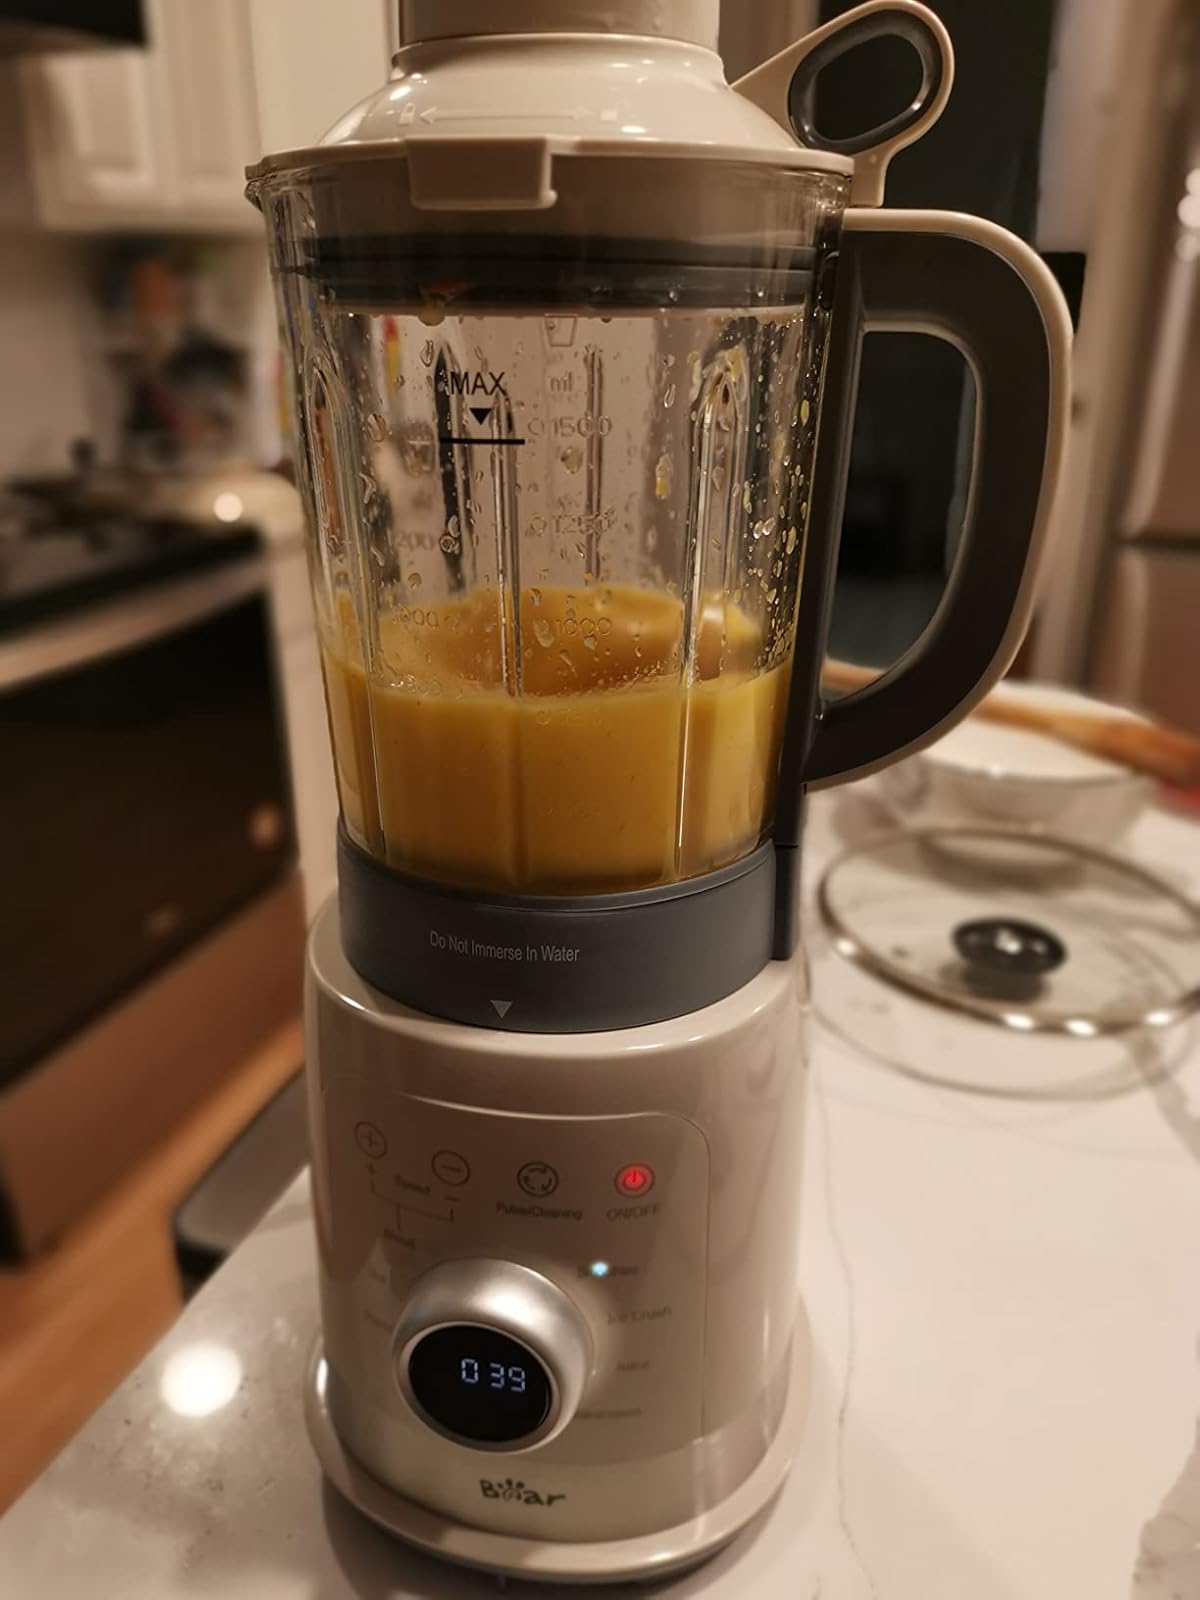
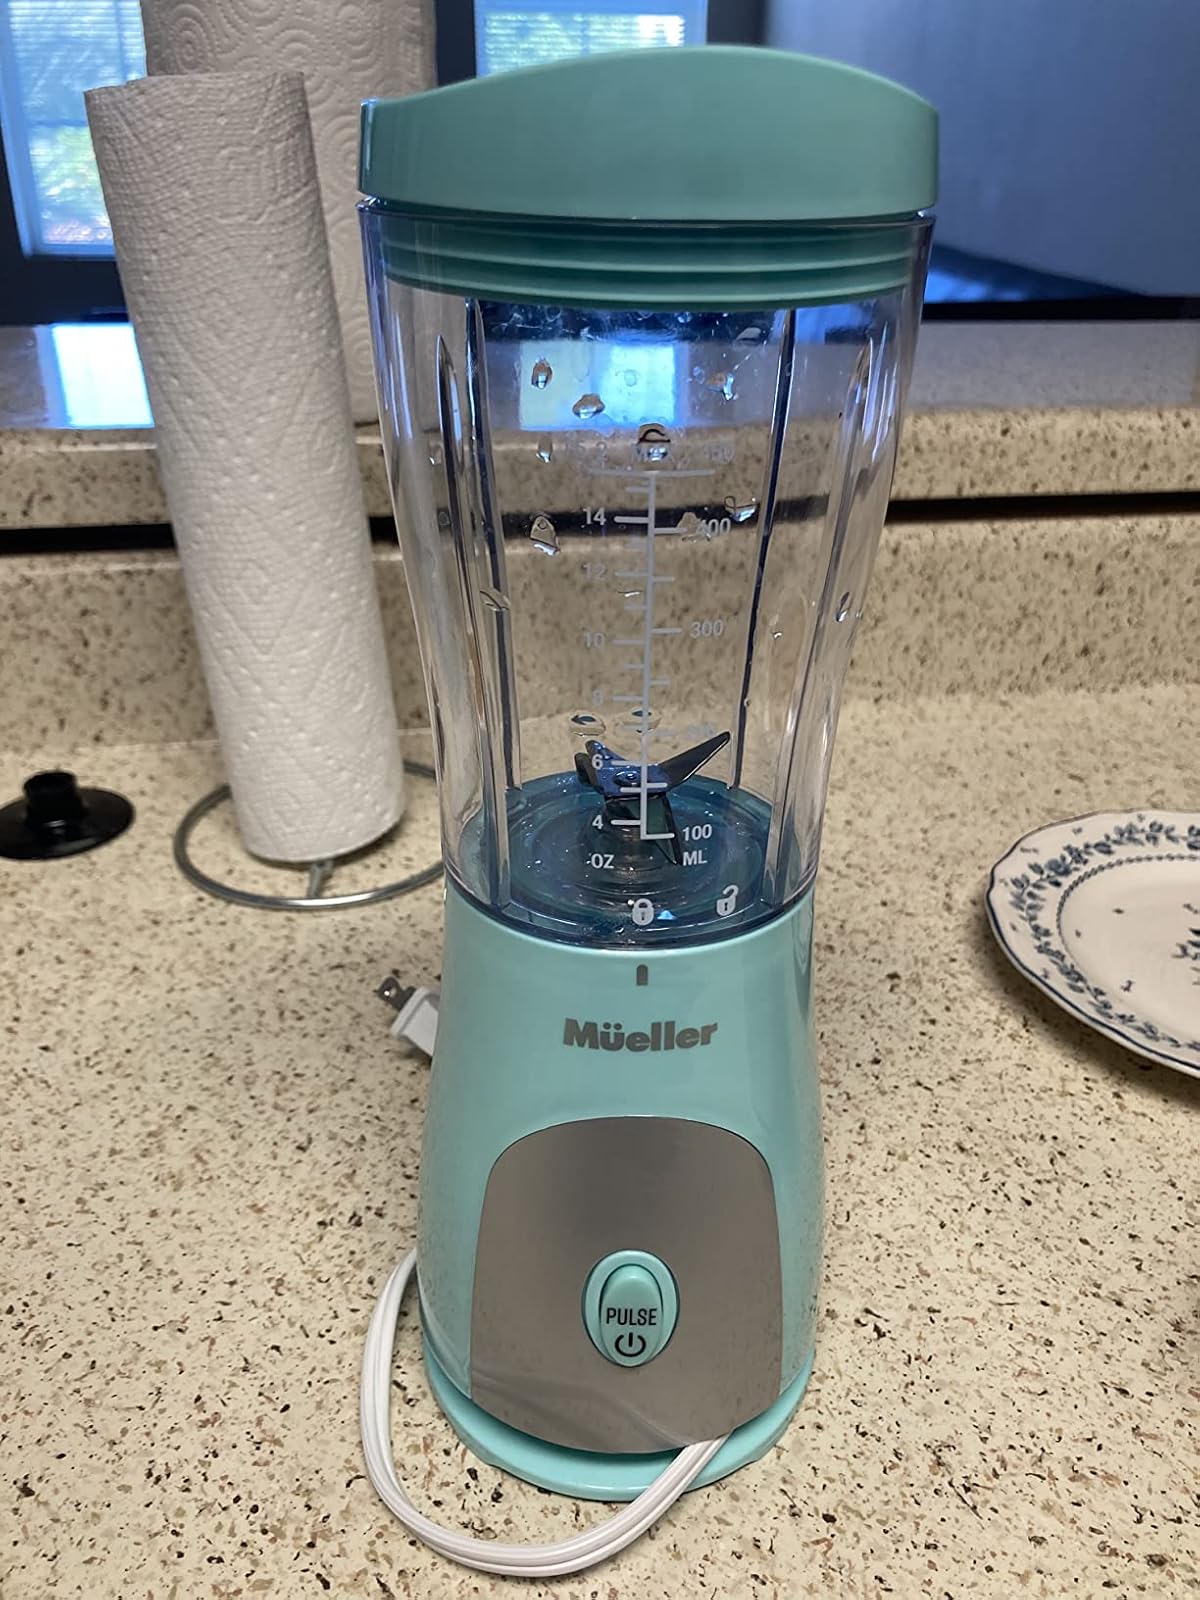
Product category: items_blender
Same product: no